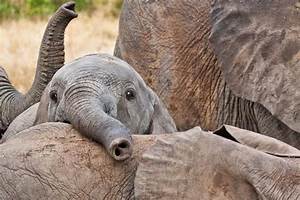
Label: elephant